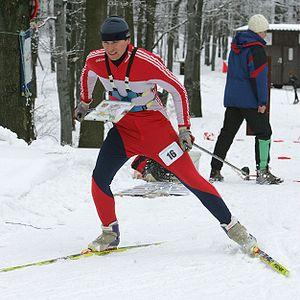
Le ski d'orientation est une course d'endurance en ski de fond et fait partie des sports d'hiver. Il est une des quatre disciplines d'orientation reconnues par la IOF. Un coureur de ski performant combine une grande endurance physique, de la force et d'excellentes habiletés techniques de ski avec la capacité de s'orienter et de faire les meilleurs choix d'itinéraires tout en skiant à grande vitesse.